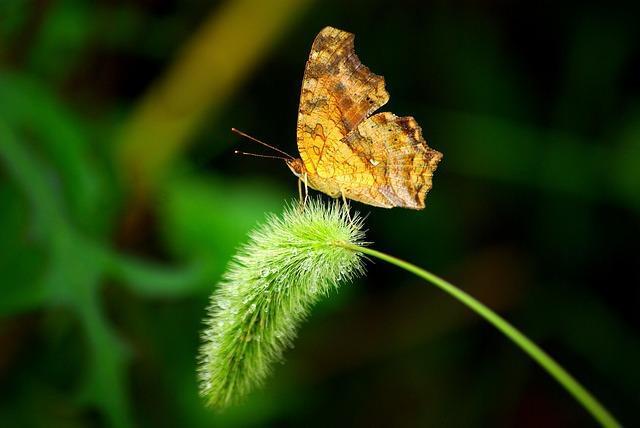
butterfly